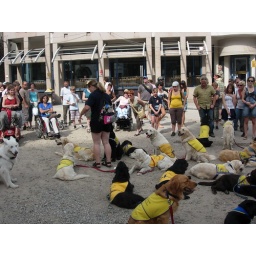
Alix is a female golden retriever and a service dog in training. Picture taken by her foster family.